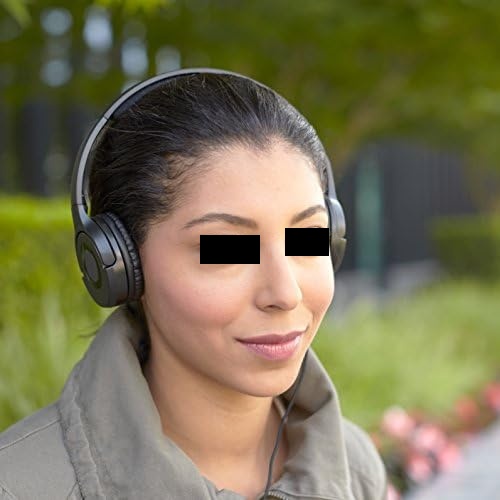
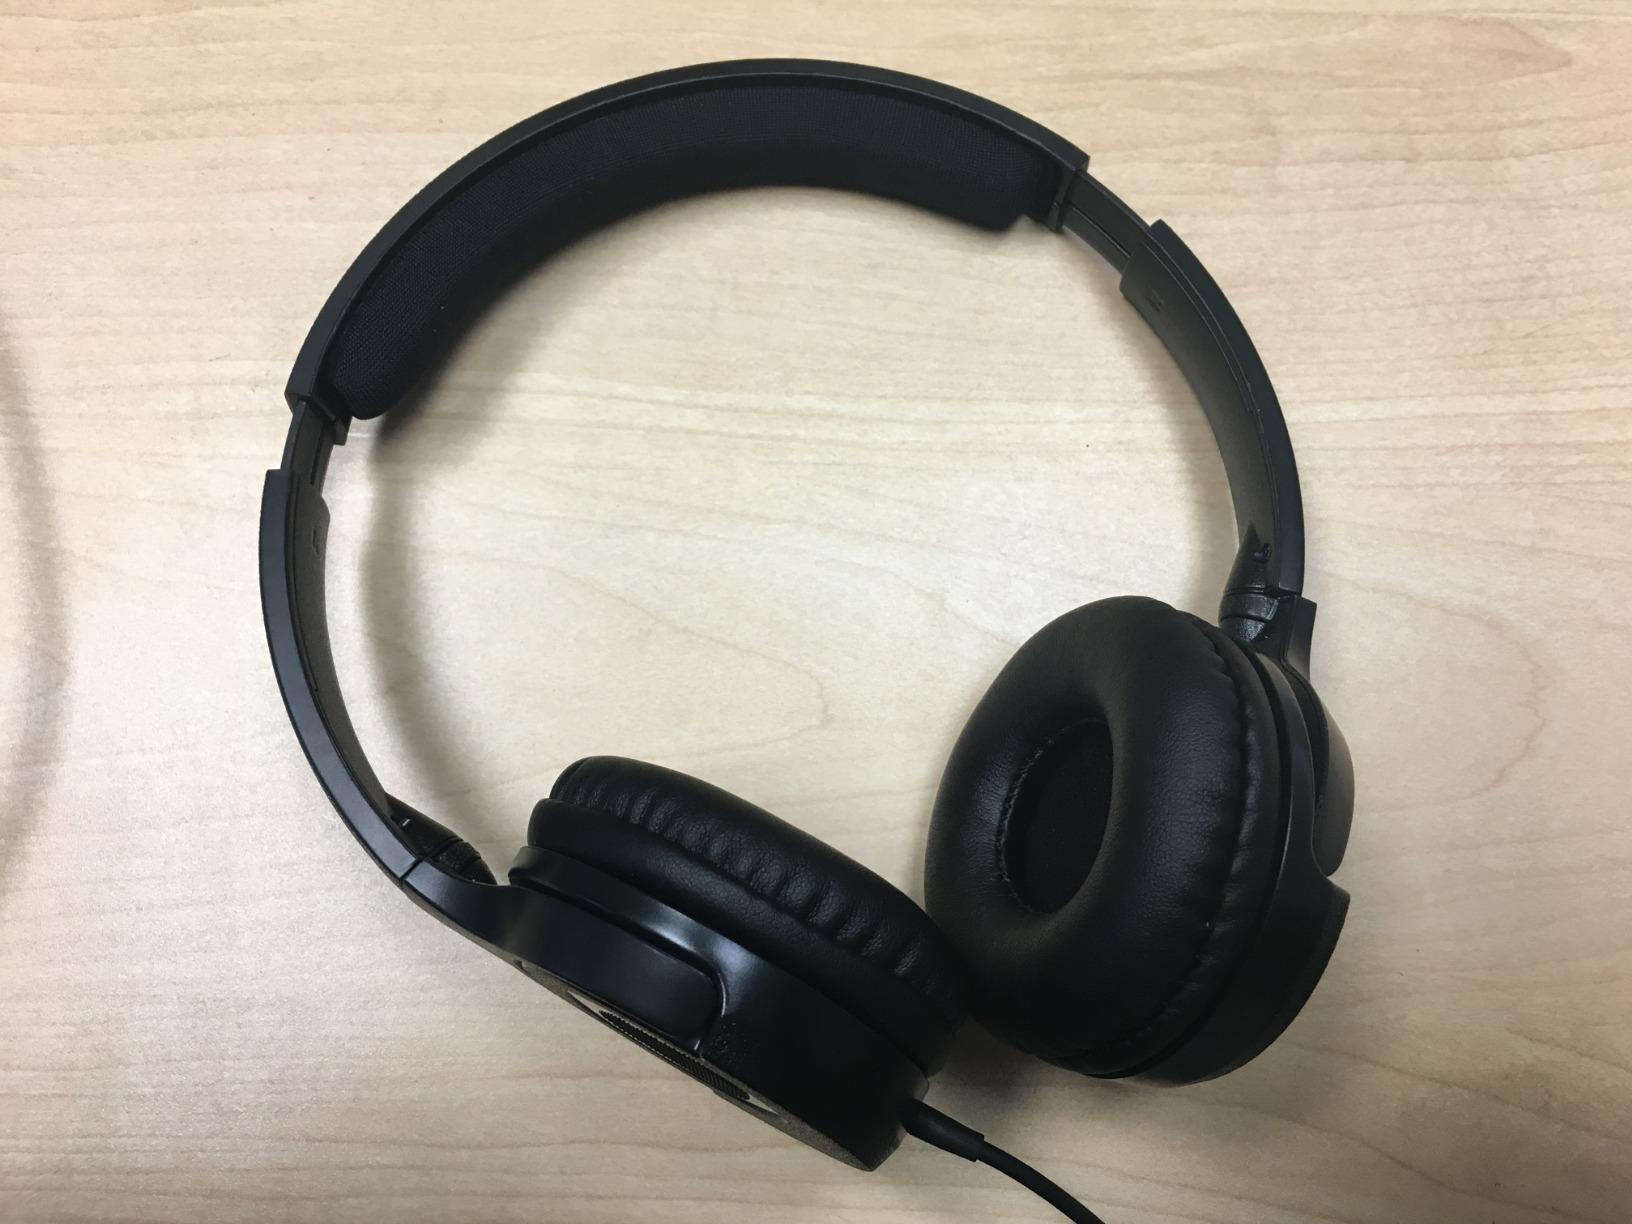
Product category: headphones
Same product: yes